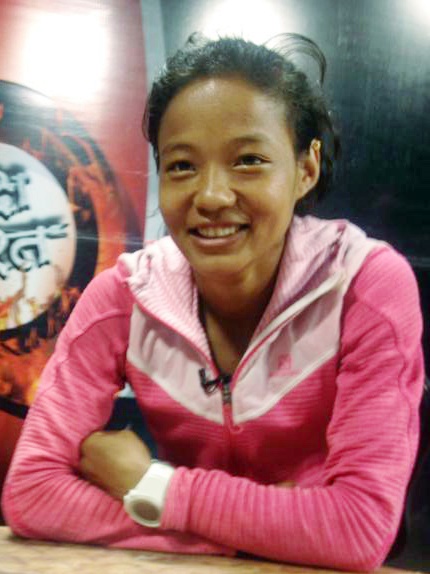
มีรา ราอี

| image = Mira Rai 02.JPG
| nationality = เนปาล
| sport = การวิ่งเทรลสกายรันนิง
| club = เทรลรันนิงเนปาล
มีรา ราอี (; ; เกิด 31 ธันวาคม ค.ศ. 1988) เป็นนักวิ่งเทรลและสกายรันเนอร์ชาวเนปาล เธอได้เข้าร่วมการแข่งระดับนานาชาติหลายรายการและได้รับรางวัลจำนวนมาก รวมถึงเธอได้รับรางวัลนักผจญภัยแห่งปีของเนชั่นแนล จีโอกราฟิก ประจำ ค.ศ. 2017
== ประวัติ ==
เธอได้เข้าร่วมการแข่งเทรลที่ท้าทายมากที่สุดของโลก
=== ชีวิตในวัยเด็ก ===
มีรา ราอี มาจากหมู่บ้านห่างไกลในโภชปุร (ประเทศเนปาล)|โภชปุร ทางตะวันออกของประเทศ เมื่อโตขึ้น ครอบครัวของเธอประสบปัญหาในการหาสิ่งจำเป็นในชีวิตประจำวันผ่านกสิกรรม เธอออกจากโรงเรียนเมื่ออายุ 12 ขวบเพื่อช่วยพ่อแม่ทำงานบ้านในแต่ละวัน และเพราะครอบครัวของเธอไม่สามารถจ่ายค่าเล่าเรียนได้ เธอเดินขึ้นลงตามภูมิประเทศที่เป็นภูเขาเป็นประจำเพื่อเก็บน้ำและไปตลาด เมื่ออายุได้ 14 ปี เธอได้ออกจากบ้านตอนกลางดึก โดยไม่บอกพ่อแม่ เพื่อเข้าร่วมการก่อความไม่สงบของลัทธิเหมา เมื่อพวกเขามาเกณฑ์ผ่านหมู่บ้านของเธอ เนื่องจากเธอยังเป็นผู้เยาว์ เมื่อสงครามกลางเมืองสิ้นสุดลง เธอจึงไม่มีสิทธิ์เข้าร่วมกองทัพเนปาลและถูกปลดในเวลาต่อมา หลังจากกลับถึงบ้าน เธอใฝ่ฝันที่จะทำอะไรอย่างอื่นกับชีวิตของเธอเพื่อเลี้ยงดูครอบครัวของเธอ และเดินทางไปกาฐมาณฑุเพื่อเรียนคาราเต้และวิ่ง
=== อาชีพ ===
เธอเป็นนักวิ่งที่ดี แต่ไม่รู้ว่าการวิ่งอัลตราคืออะไรเมื่อเธอเข้าร่วมการแข่งอัลตรามาราธอนครั้งแรก นั่นคือการแข่งวิ่งเทรลหิมาลัยกลางแจ้ง 50 กม. ซึ่งเช้าวันหนึ่ง เมื่อเธอวิ่งอยู่บนเนินเขารอบ ๆ เมืองกาฐมาณฑุ เธอได้พบกับกลุ่มหนึ่งที่กำลังฝึกอยู่บนเส้นทางเดียวกัน หลังจากวิ่งด้วยกันมาระยะหนึ่งแล้ว พวกเขาขอให้เธอไปวิ่งอีกครั้งในสัปดาห์หน้า เมื่อเธอไปถึงการวิ่งครั้งนั้น เธอพบว่ามันคือจุดเริ่มต้นของการแข่ง 50 กม. แม้จะไม่ได้เตรียมตัวไว้, ไม่มีอาหารหรือน้ำที่เหมาะสม หรือสวมชุดวิ่งทางเทคนิค แต่เธอก็ชนะการแข่ง รวมถึงได้รับความสนใจจากผู้จัดการแข่งกับทัศนคติที่ดีและการทุ่มเทให้กับกีฬานี้ของเธอ
หลังจากการฝึกซ้อมอย่างเข้มงวดมากขึ้นสำหรับการวิ่งเทรลกับริชาร์ด บูล ผู้เป็นพี่เลี้ยงของเธอจากสโมสรเทรลรันนิงเนปาล เธอได้เริ่มเดินทางไปต่างประเทศเพื่อเข้าร่วมการแข่งวิ่งอัลตราเทรลระดับนานาชาติ ซึ่งเธอได้กลายเป็นผู้มีชื่อเสียงที่รู้จักกันดีอย่างรวดเร็ว โดยชนะการแข่งทีละรายการและทำลายสถิติหลายรายการ ครั้นในช่วงต้น ค.ศ. 2016 เธอได้รับบาดเจ็บที่เข่าระหว่างการแข่งในสหราชอาณาจักร และต้องพักจากการแข่งระดับนานาชาติเพื่อพักฟื้น ในช่วงเวลานั้น เธอหันความสนใจไปที่การส่งเสริมการวิ่งเทรลทั่วประเทศเนปาล และช่วยฝึกนักกีฬาเยาวชนหญิงที่มีแววจากชนบทของประเทศเนปาลให้สำเร็จในเวทีระดับนานาชาติ เธอได้จัดการแข่งขันเทรลหลายครั้งในกาฐมาณฑุ และโภชปุรซึ่งเป็นบ้านเกิดของเธอเช่นกัน เพื่อส่งเสริมกีฬาชนิดนี้ให้แก่เยาวชนชาวเนปาล เธอได้รับการแนะนำในสื่อทั้งในประเทศและต่างประเทศซึ่งครอบคลุมชีวิตของเธอตั้งแต่หมู่บ้านห่างไกลและชนบท ไปจนถึงวีรสตรีของชาติ ในสังคมปิตาธิปไตย เธอได้กลายเป็นแรงบันดาลใจให้แก่เด็กผู้หญิงหลายคนทั่วประเทศ
ใน ค.ศ. 2017 มีราได้เข้าร่วมการแข่งวิ่งแบบอัลตราเทรลอีกครั้งด้วยการแข่งครั้งแรกของเธอในเดือนกันยายน ค.ศ. 2017 ที่การวิ่งแข่งเทรลเบน เนวิส 120 กม. ในประเทศสกอตแลนด์ สหราชอาณาจักร ซึ่งเธอชนะการแข่ง และสร้างสถิติเส้นทางในช่วงเวลาที่ 14 ชั่วโมง 24 นาที เธอเป็นนักวิ่งเทรลระดับอาชีพ และเป็นส่วนหนึ่งของทีมวิ่งซาโลมอน
== ความสำเร็จ ==
เหล่านี้คือผลงานหลักของเธอ
== อ้างอิง ==
== แหล่งข้อมูลอื่น ==
* Mira Rai profile at Trail Running Nepal
* The Mira Rai Initiative charitable foundation
หมวดหมู่:นักวิ่งเทรล